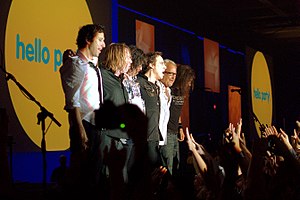
Foreigner
Foreigner, 2009
Foreigner er et britisk/amerikansk rockband dannet i 1976 i New York.